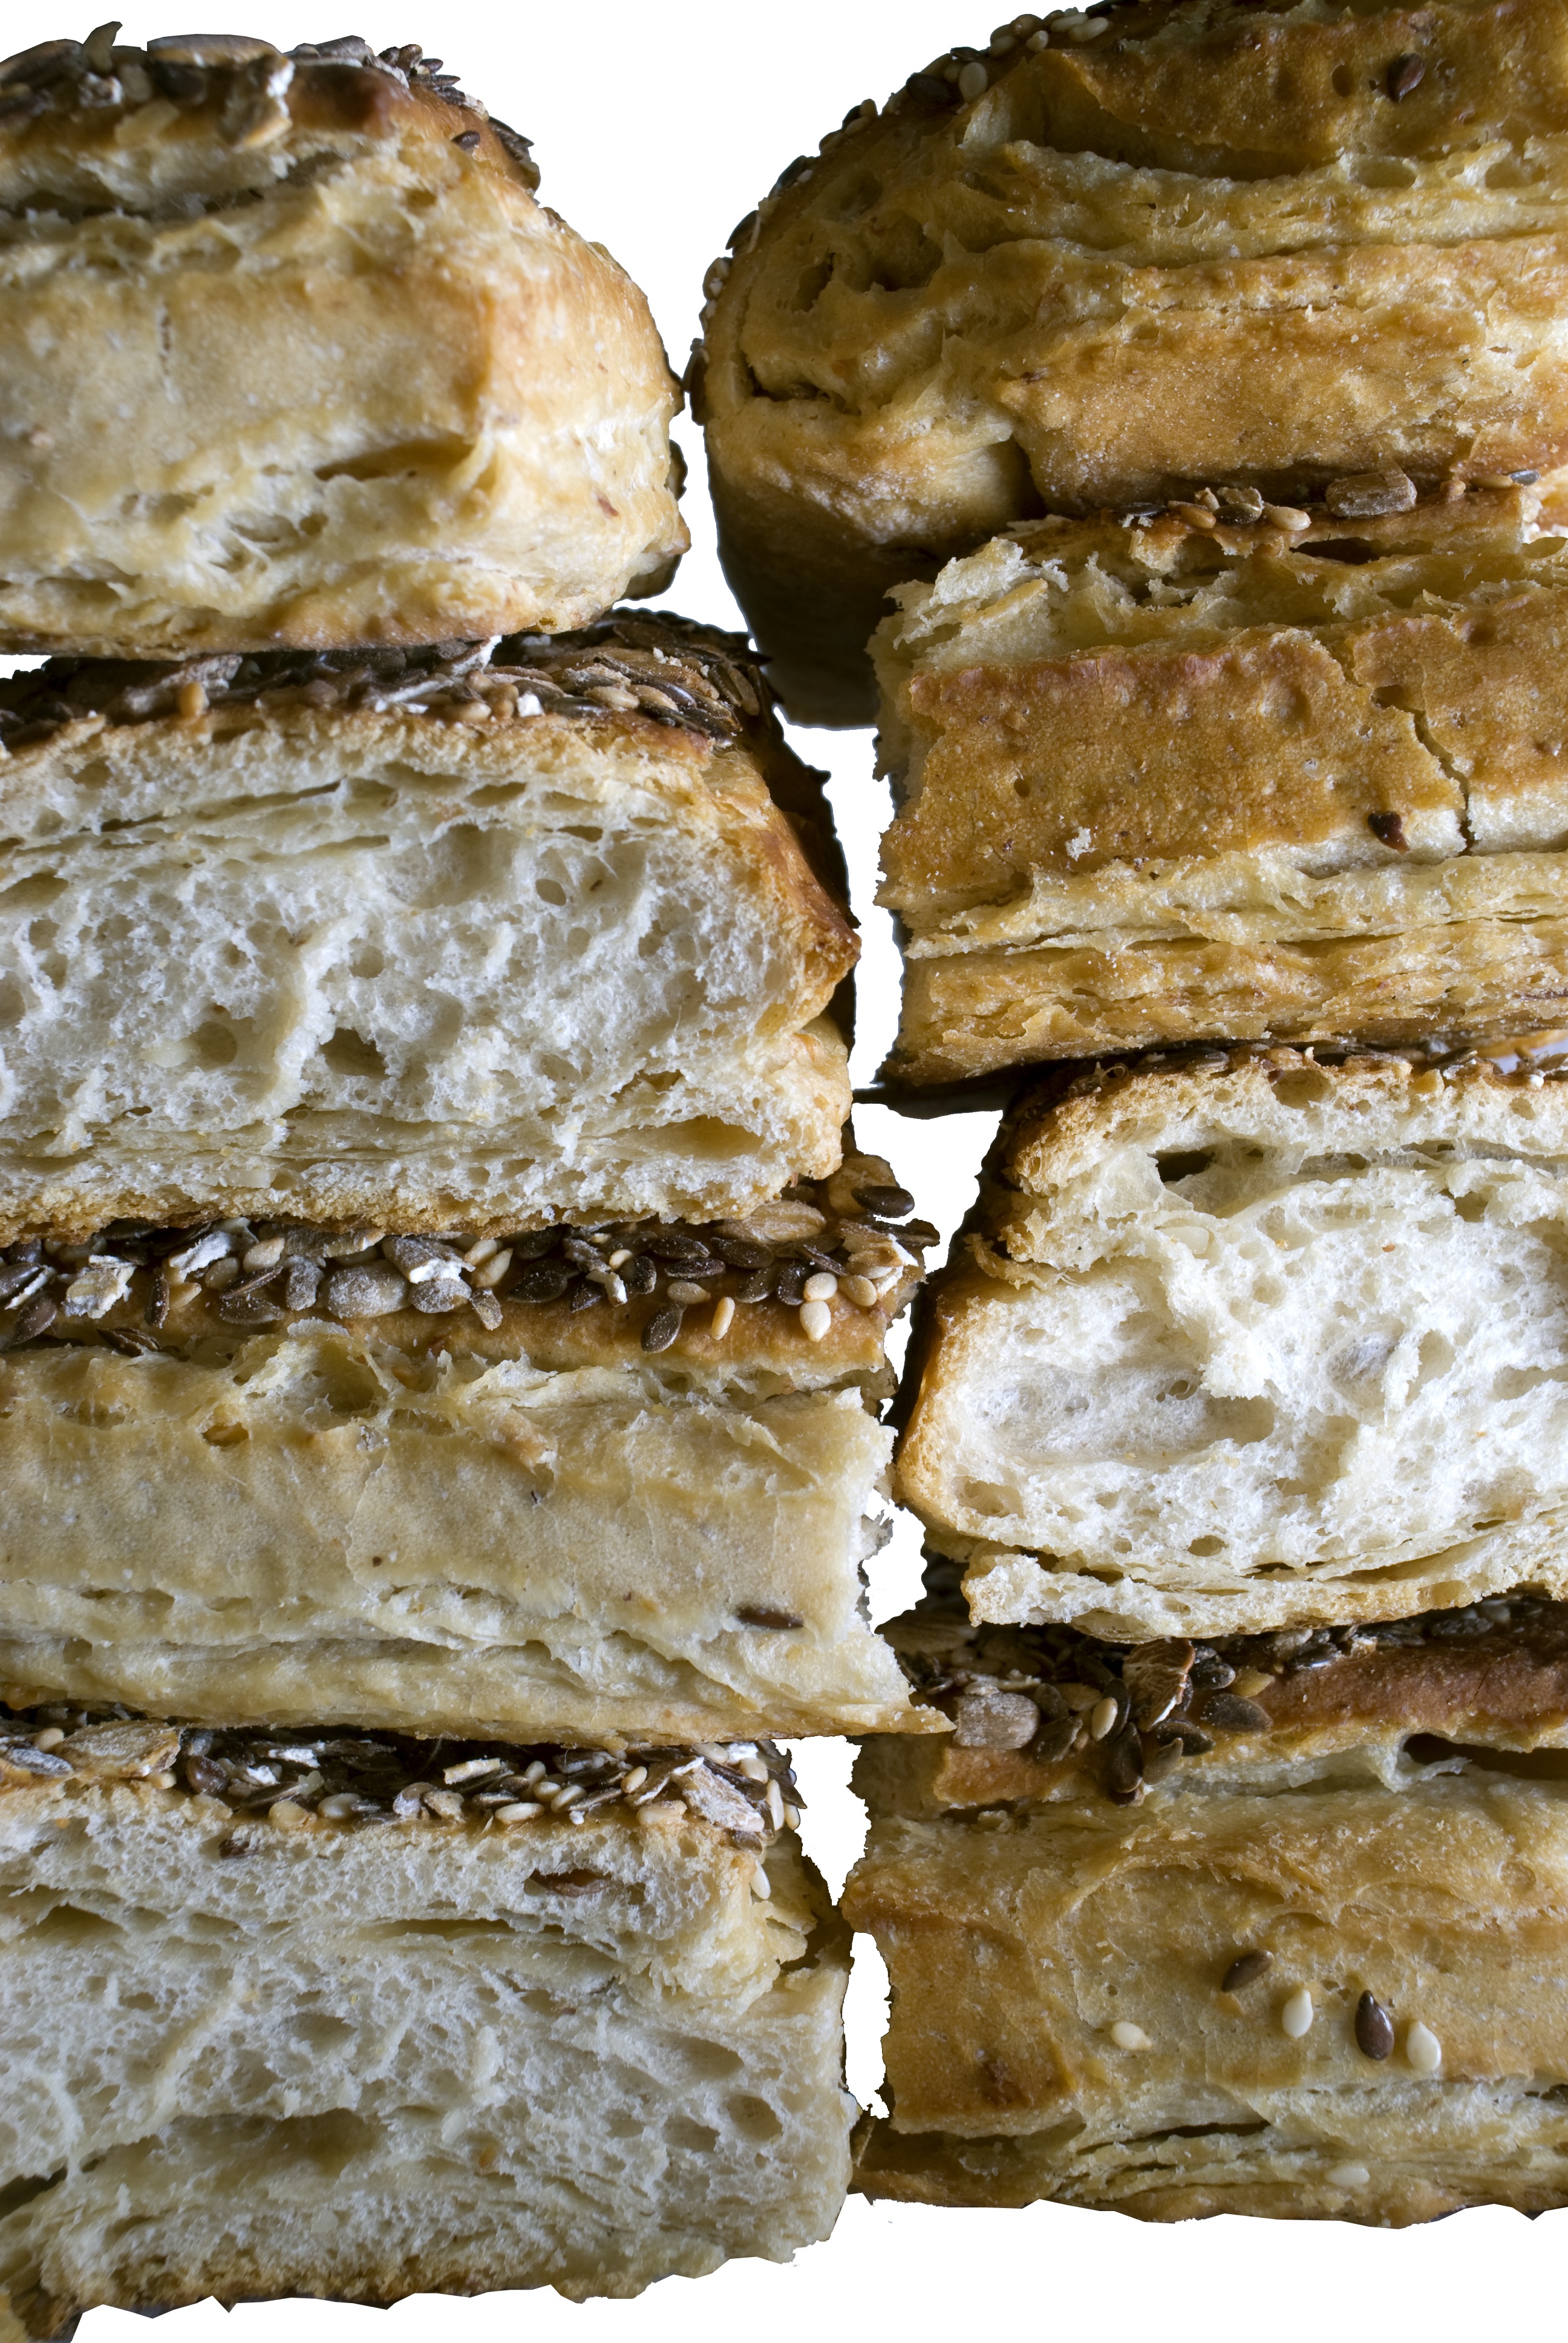
dish, food, produce, breakfast, snack, close, homemade, bread, baked, ciabatta, fast, gastronomy, sesame, baked goods, grass family, crumpet